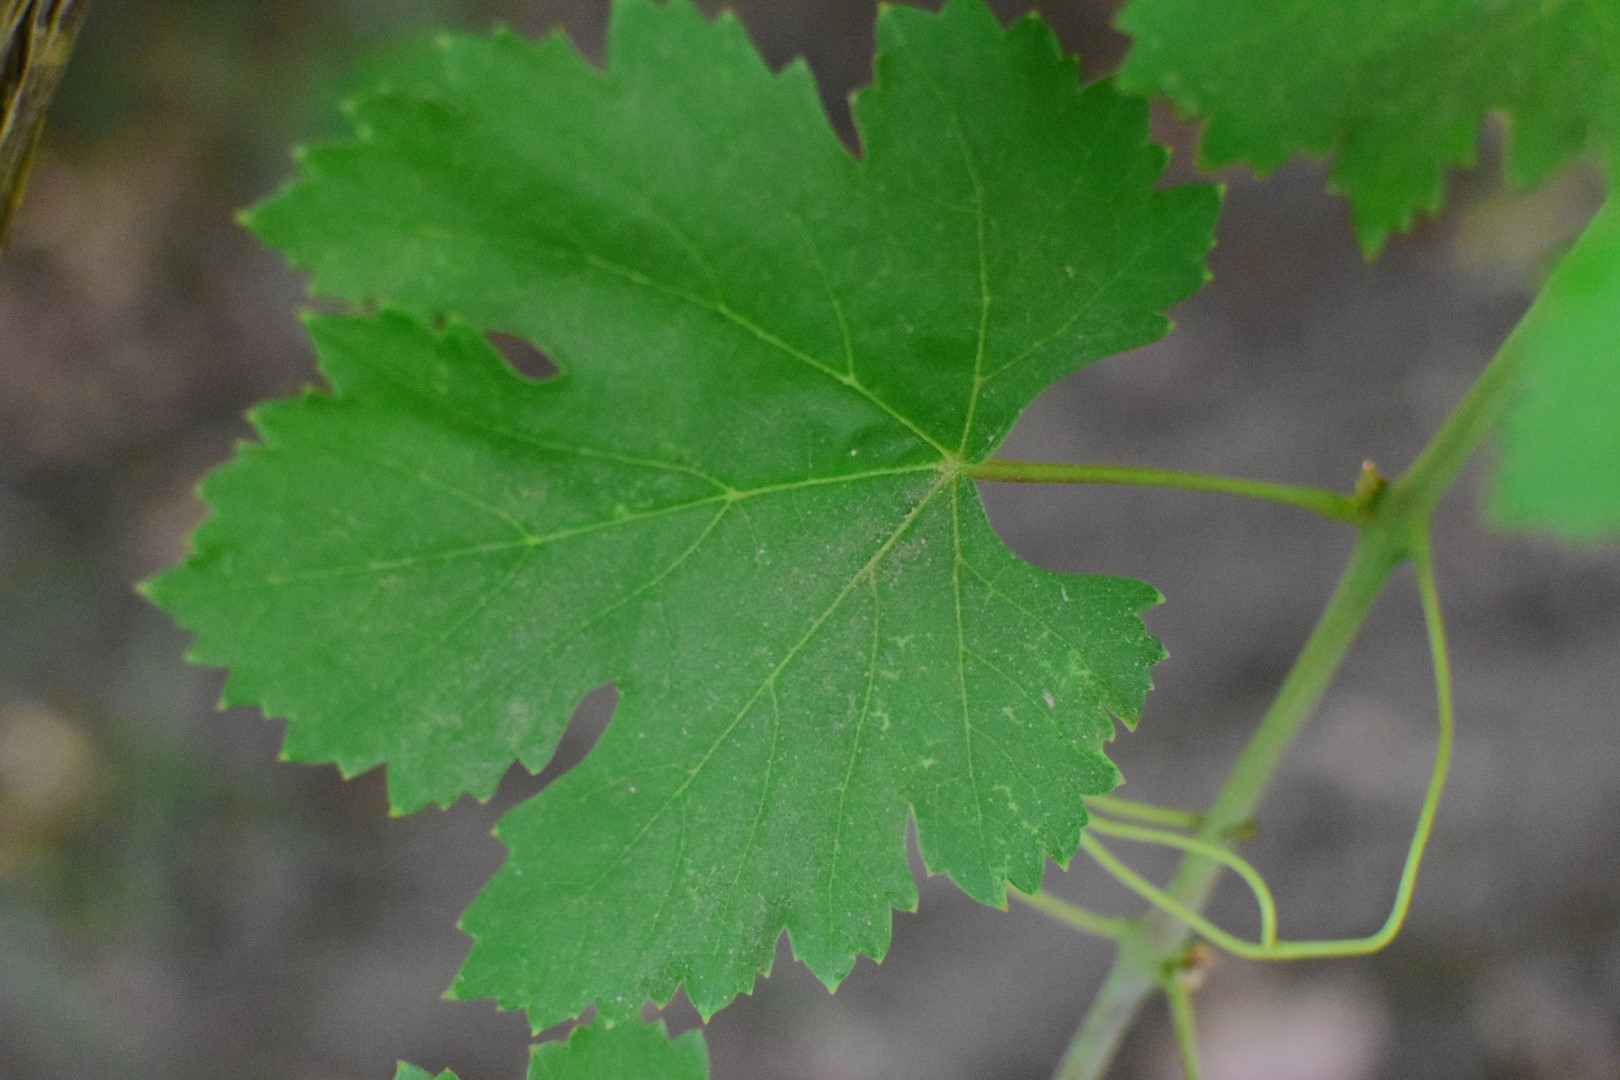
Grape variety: Deas Al-Annz